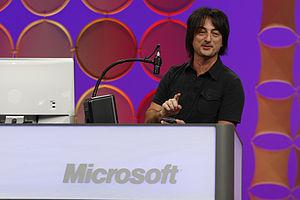
Joe Belfiore est le vice-président du groupe Microsoft responsable des systèmes d'exploitation. Il est responsable de la conception des logiciels des futures générations de Windows Phone. En mai 2013 il est reconnu comme le 10 meilleur concepteur par Business Insider.